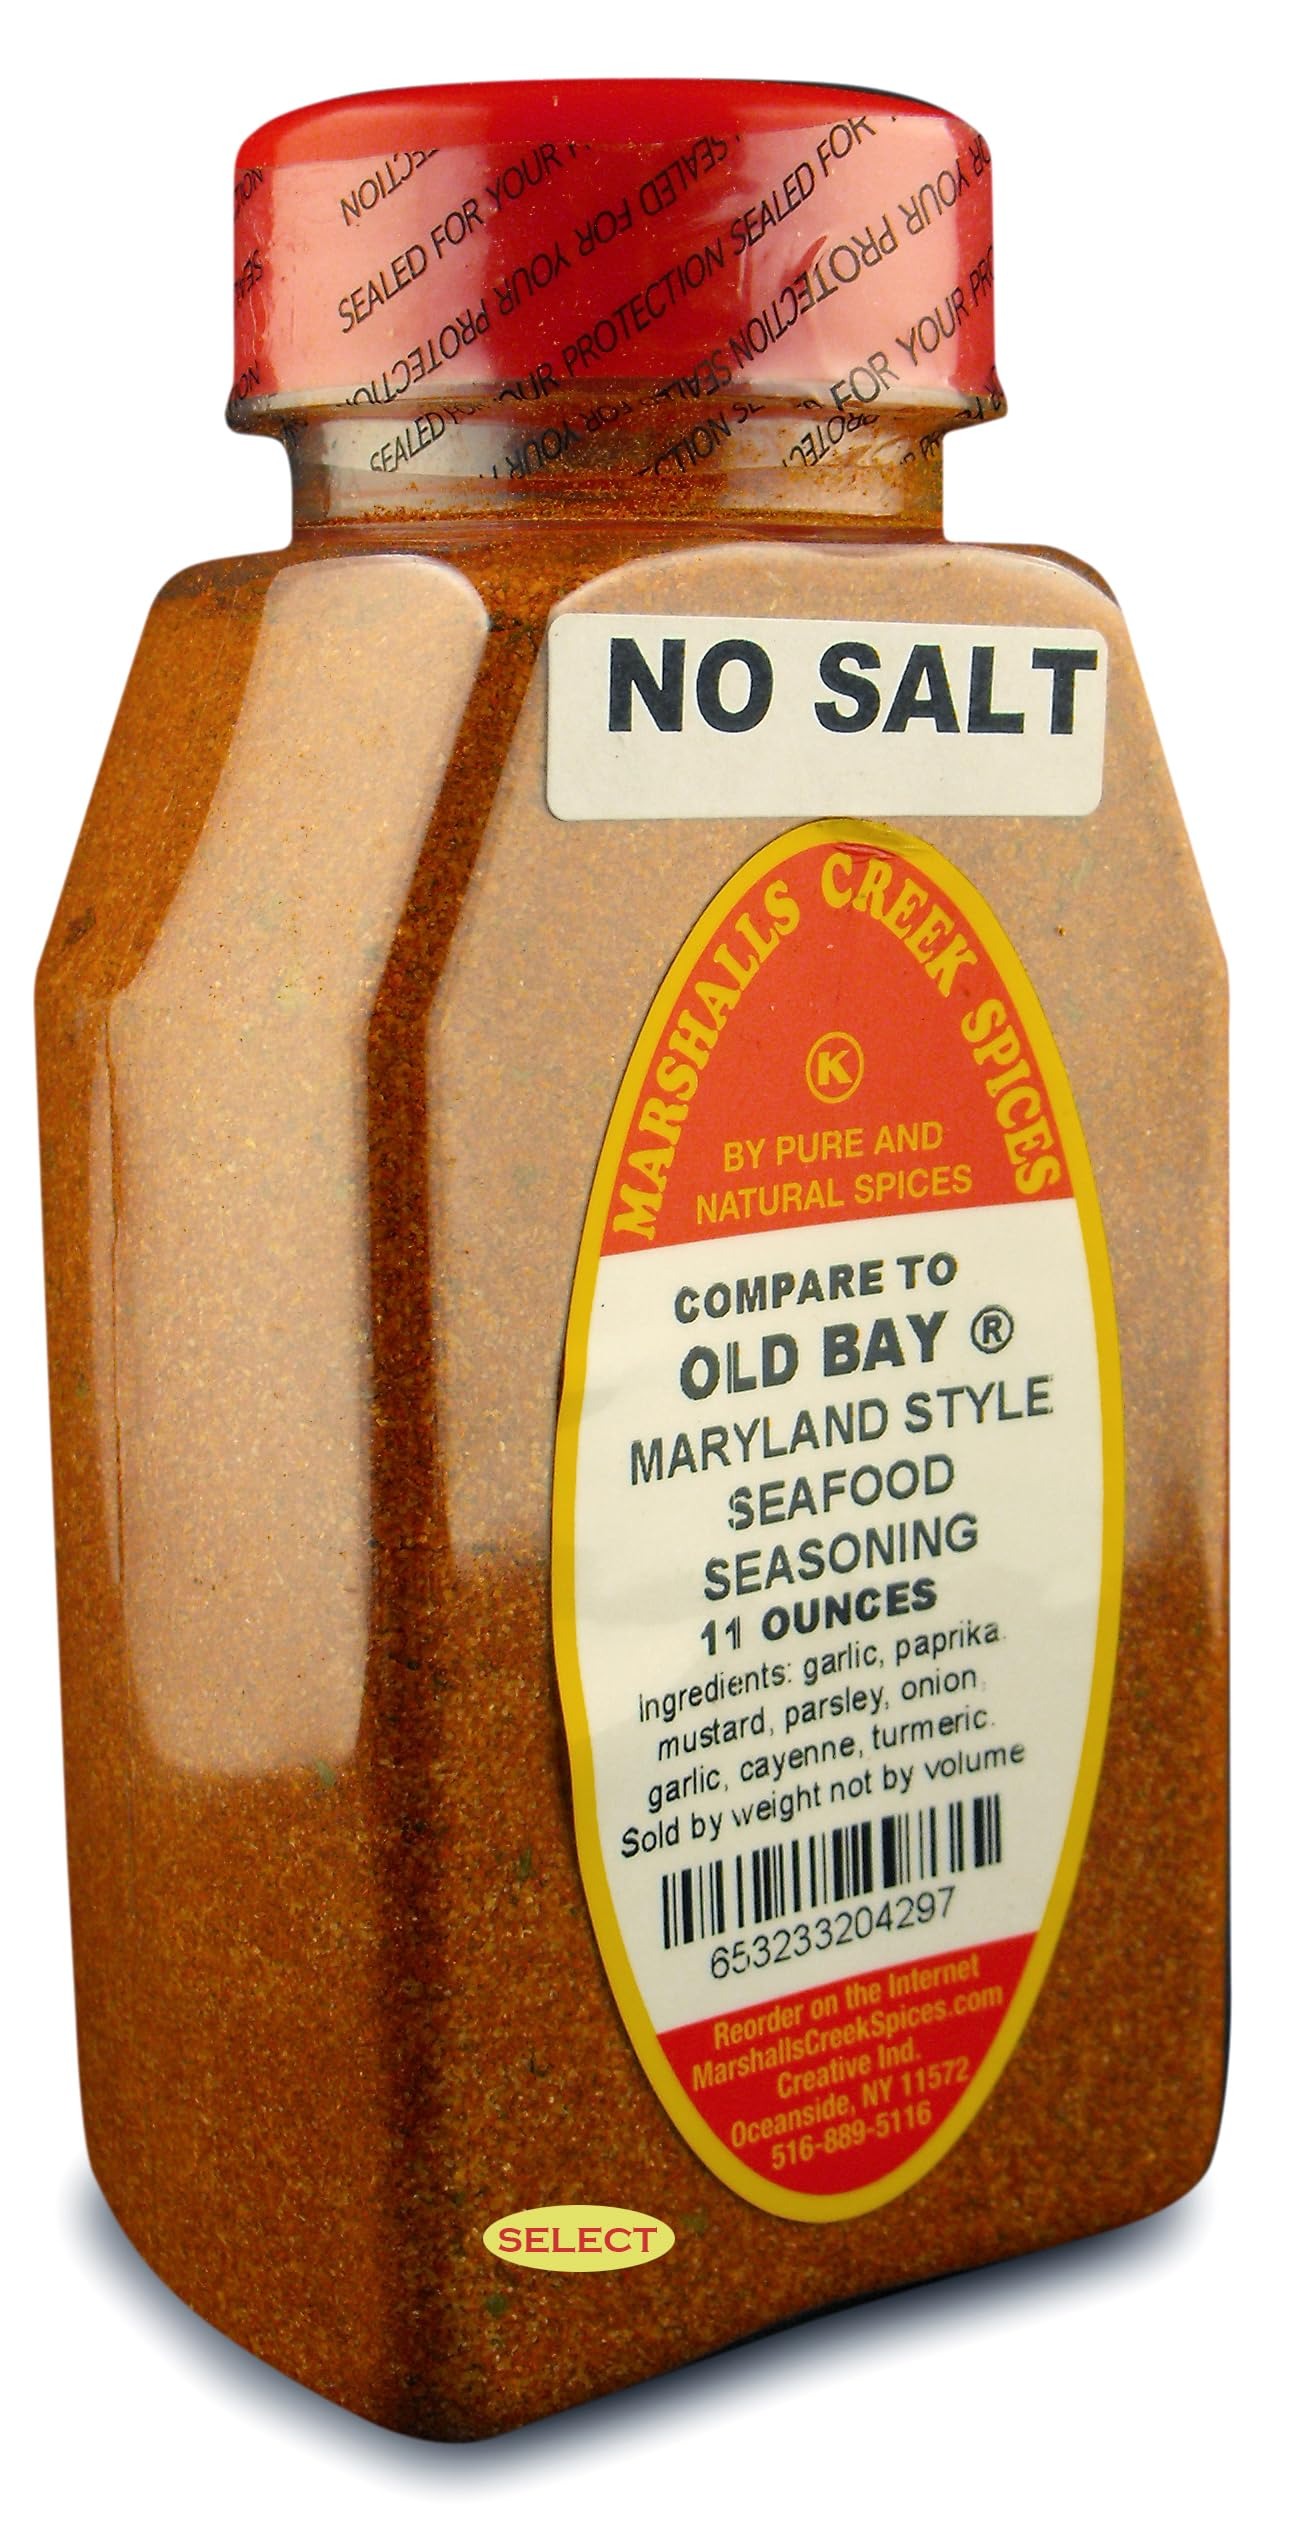
Item Name: Marshalls Creek Select Spices MARYLAND STYLE SEAFOOD SEASONING NO SALT (COMPARE TO OLD BAY ®) 11 oz.
Bullet Point 1: Marshalls Creek Spices buys in small quantities and packs weekly providing the freshest products possible. Fresher ingredients means more flavor and a longer shelf life.
Bullet Point 2: Premium Quality Spices, Specifically Sourced from the Best Producers. All individually Hand Packed to the Highest Standards in the industry. With over 35 years in the world of herbs and spices, Marshalls Creek Spices has the expertise and knowledge to produce a superior product.
Bullet Point 3: All Natural & Kosher. No Fillers - No MSG
Bullet Point 4: Premium Grade, Gourmet Quality
Value: 11.0
Unit: Ounce

Price: 7.14